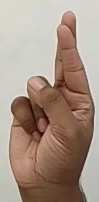
ASL sign: R